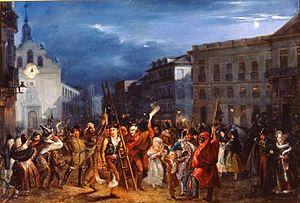
La Musica Notturna delle strade di Madrid est une composition pour quintette à cordes à deux violoncelles de Luigi Boccherini faisant partie intégrante du recueil de six quintettini opus 30.